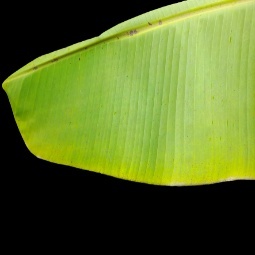
Label: Sulphur